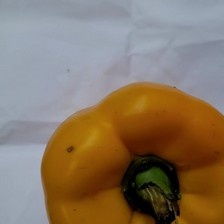
Label: capsicum